Origin of the Palestinians

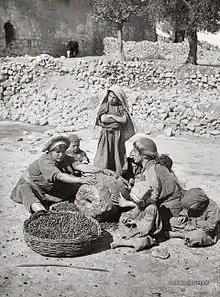
Fellahin women crushing olives in order to make olive oil, early 20th century

Unlike other regions, the Levant and Palestine experienced minor Arabian tribal settlement, which mostly included Kinana, Khath'am, Khuza'a, and Azd Sarat newcomers, and instead the prominent pre-Islamic Arab tribes of Palestine were incorporated into military and governance, namely Lakhm, Amilah, Ghassan and Judham. Some of these local Arab tribes and Bedouin fought as allies of Byzantium in resisting the invasion, which the archaeological evidence indicates was a 'peaceful conquest', and the newcomers were allowed to settle in the old urban areas. Theories of population decline compensated by the importation of foreign populations are not confirmed by the archaeological record. In contrast to other regions where Muslim soldiers established garrison cities ("amsar"), in the Levant, Muslim troops settled in pre-existing cities where they lived off of jizya and the kharaj taxes paid by the majority non-Muslim population, and had little interest in making converts to Islam.